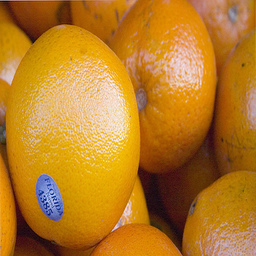
Label: peels